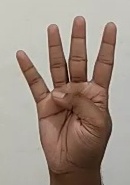
ASL sign: 4